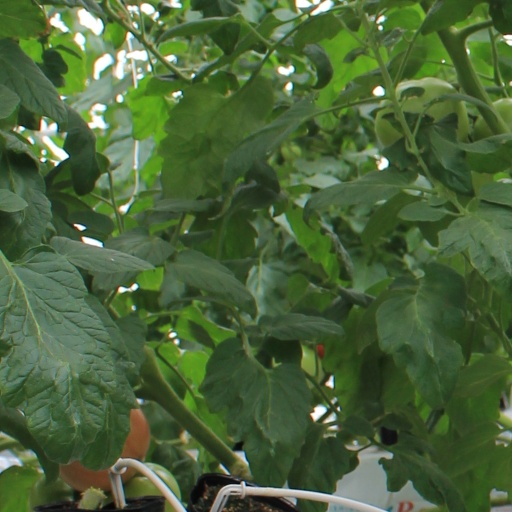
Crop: tomato